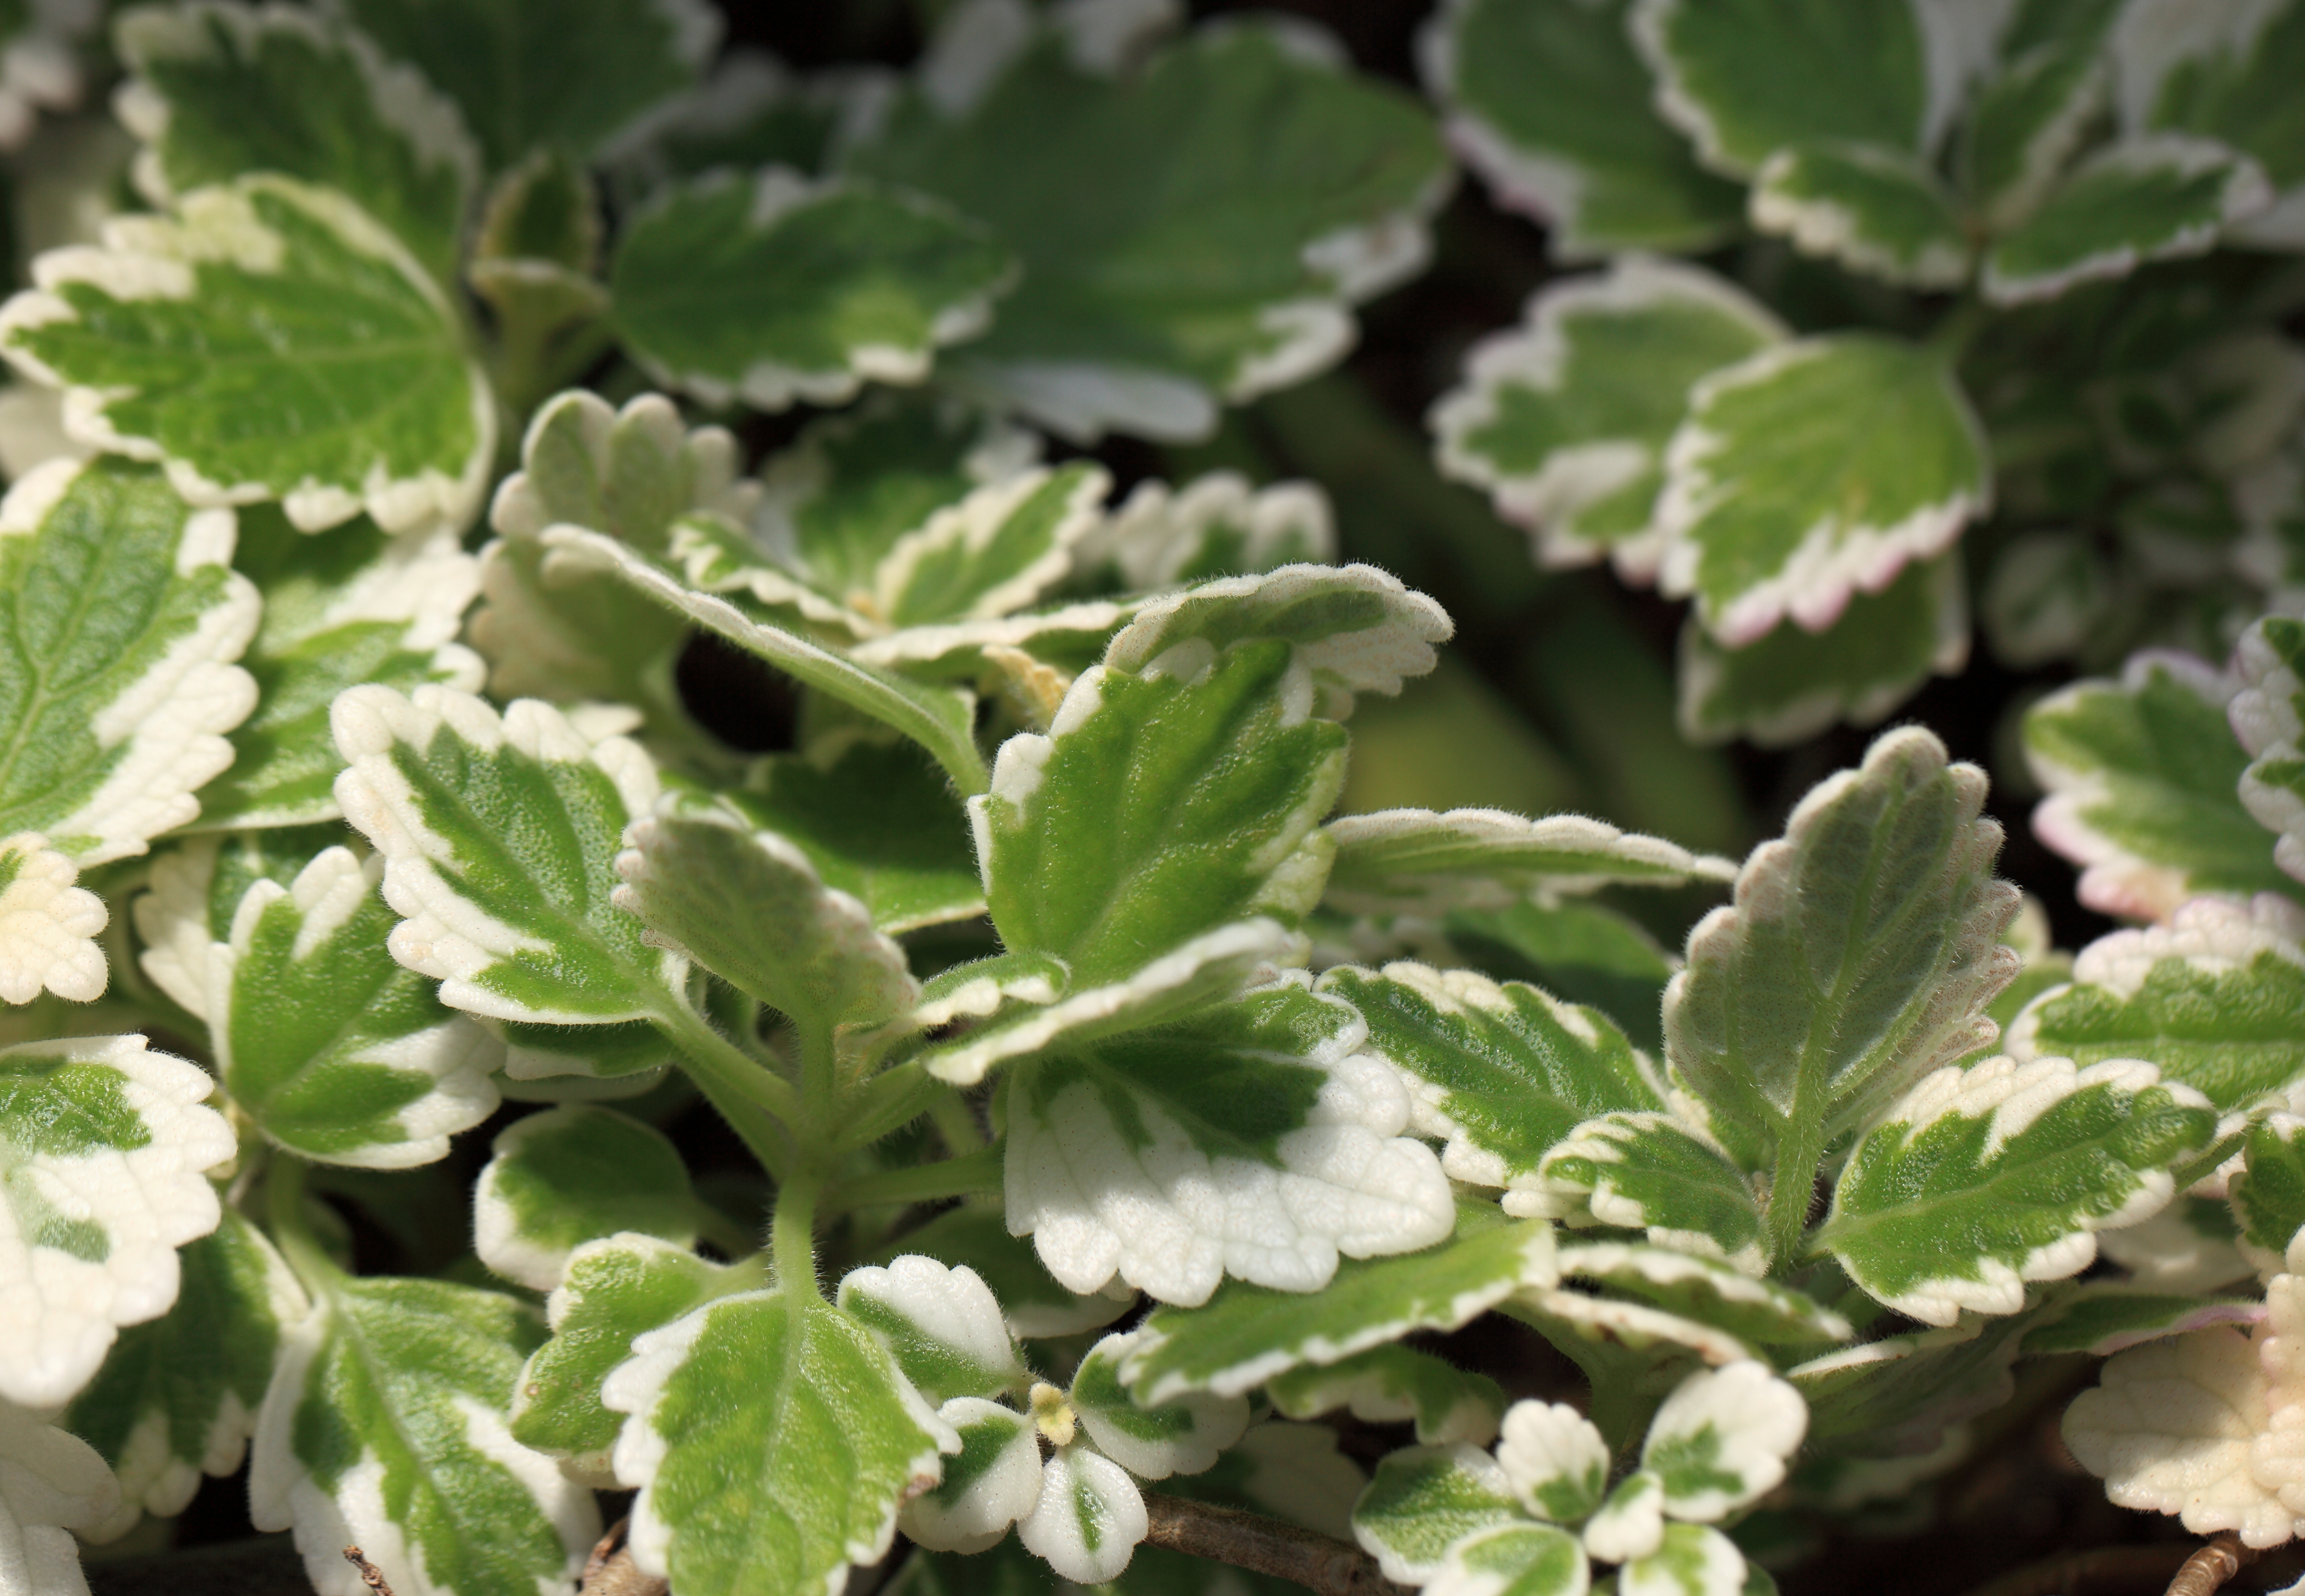
plant, leaf, flower, pattern, green, high, herb, produce, park, botany, flora, background, shrub, wallpaper, tochigi, 5d, hires, markii, hi, res, resolution, mooka, igashira, flowering plant, annual plant, land plant